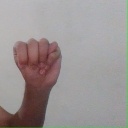
अक्षर: म